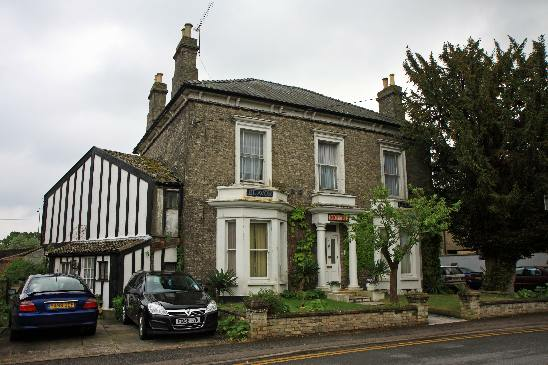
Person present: No